Operations Order No. 35

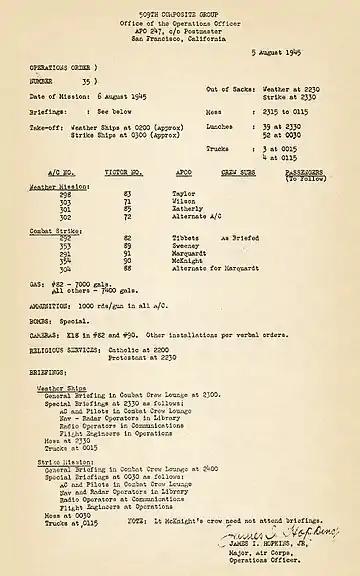

Operations Order No. 35 was an order issued by the 509th Composite Group on August 5, 1945 for the atomic bombing mission on Hiroshima, Japan, during World War II. The Order was signed by Operations Officer Major James I. Hopkins, Jr. who would later fly "Big Stink" in the August 9, 1945 atomic bombing raid on Nagasaki, Japan, under the call sign "Dimples 90".